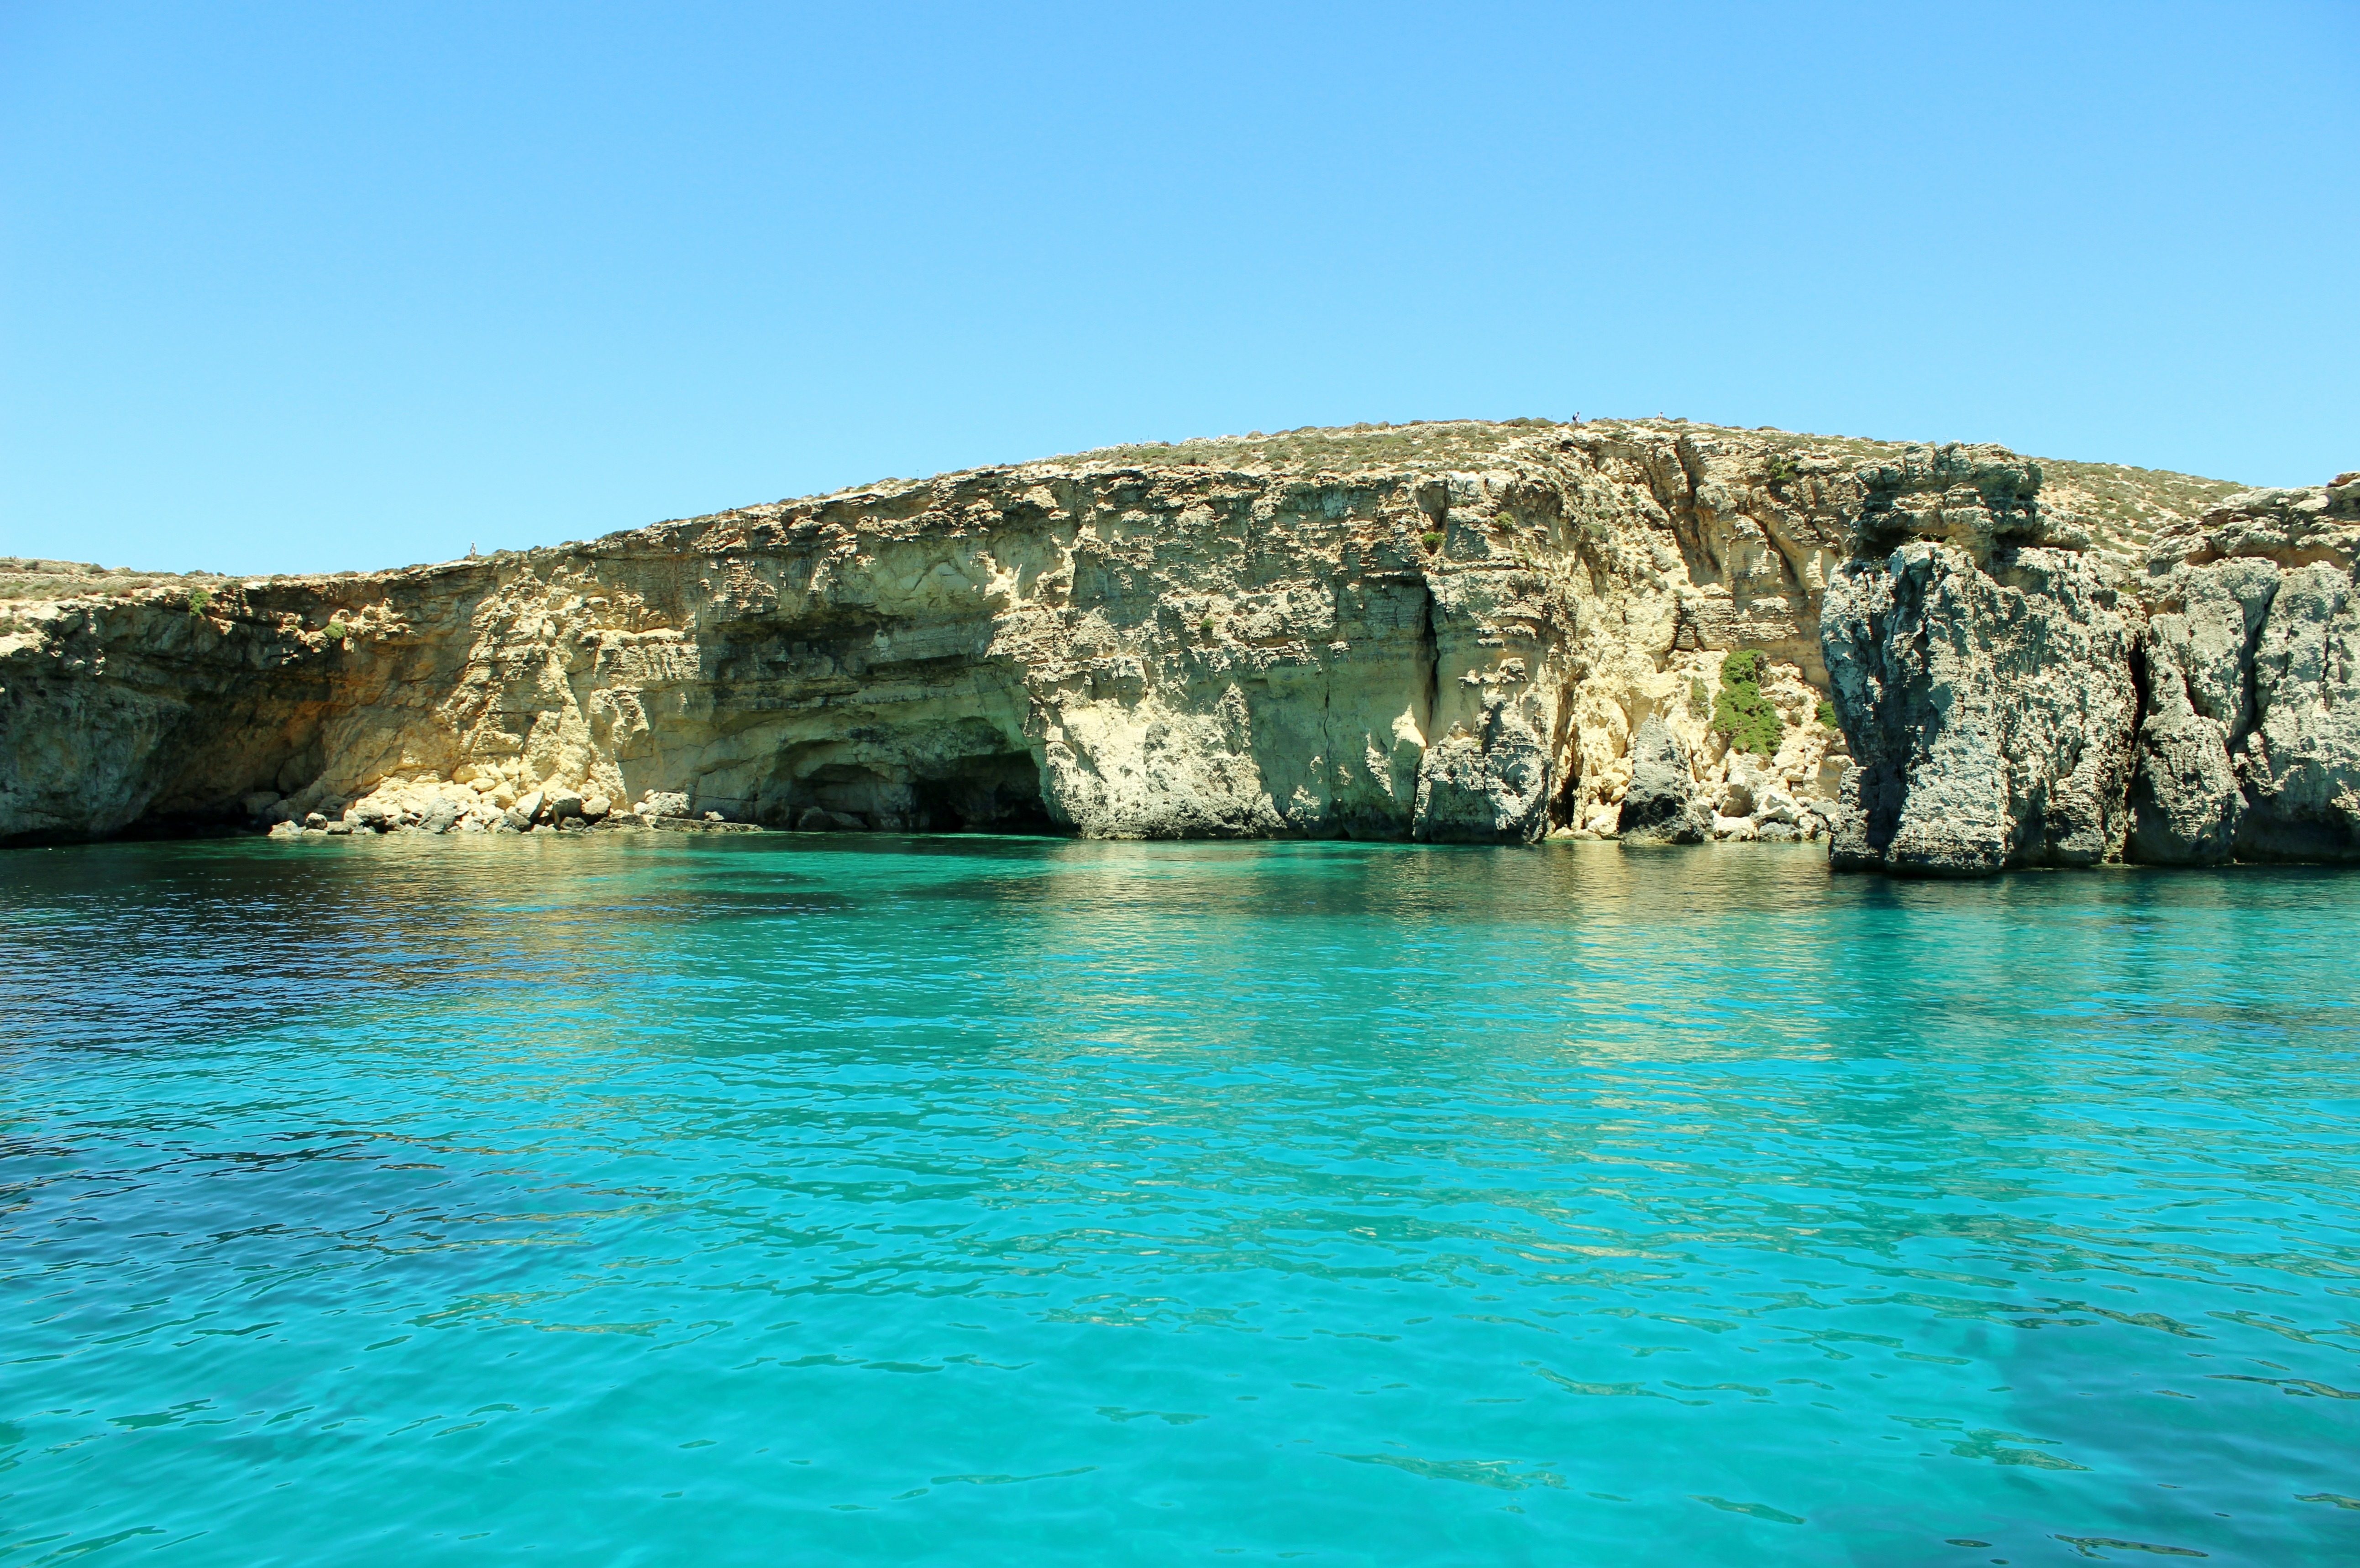
beach, sea, coast, water, nature, rock, ocean, shore, summer, formation, cliff, cove, lagoon, bay, island, terrain, body of water, malta, cape, islet, port city, landform, gozo, geographical feature